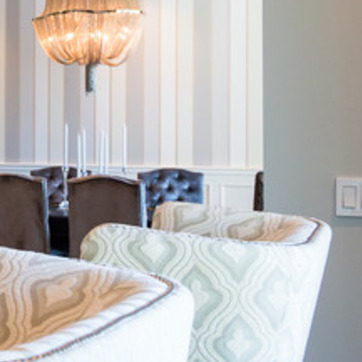
Material: leather